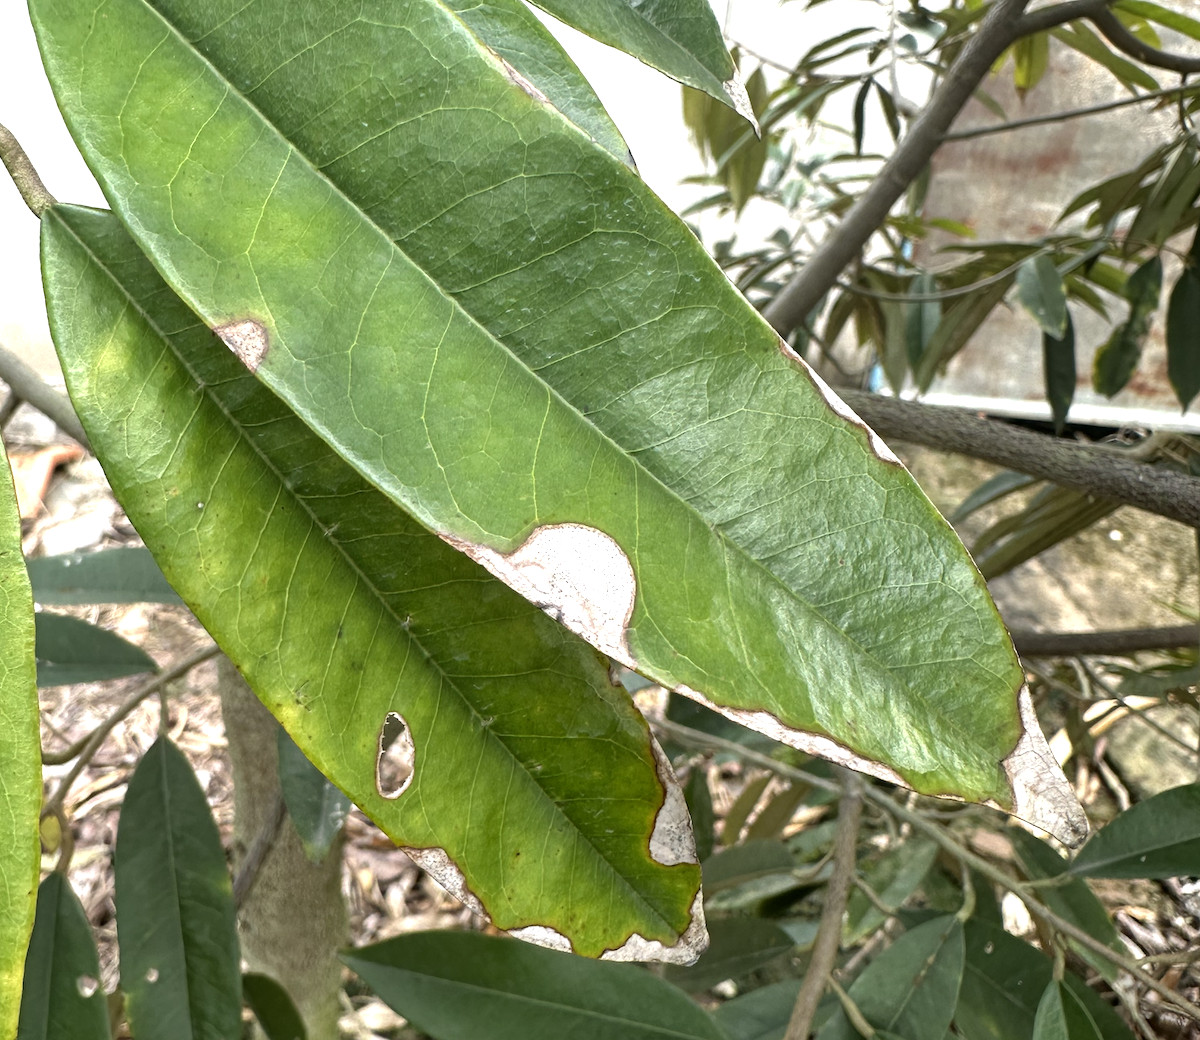
Label: anthracnose_disease